Women in space

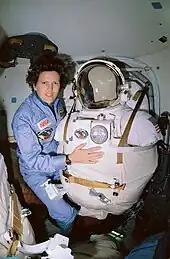
Kathryn D. Sullivan poses for a picture before donning her space suit and extravehicular mobility unit in the airlock on board the April 25, 1990 Space Shuttle mission that deployed the Hubble Space Telescope.

In 1992 Mae Jemison became the first woman of color in space. Susan Helms became the first woman on an ISS expedition crew on Expedition 2, lasting from March 2001 until August 2001. Peggy Whitson became in 2007 the first woman to command the International Space Station, and in October 2009 NASA's first female Chief of the Astronaut Office.